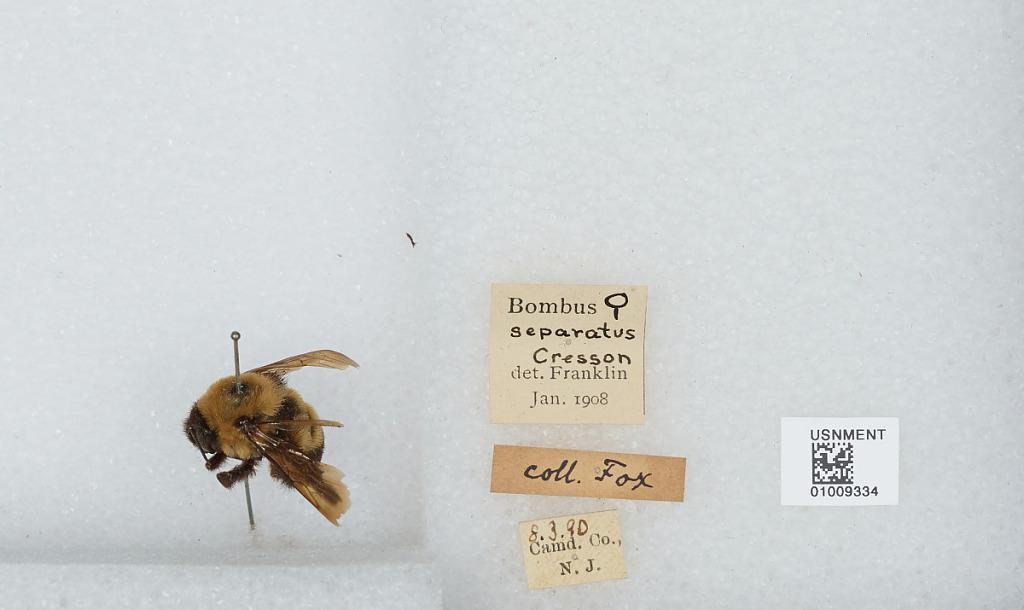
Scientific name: Bombus (Separatobombus) griseocollis (De Geer)
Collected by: W. Fox
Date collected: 1890-8-3
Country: United States
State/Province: New Jersey
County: Camden
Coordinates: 39.8, -74.96
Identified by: Franklin